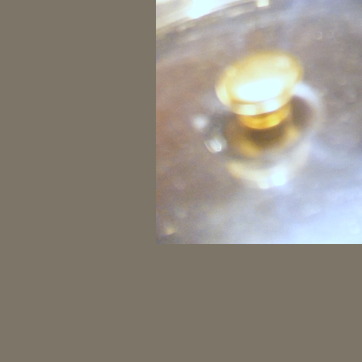
Material: metal